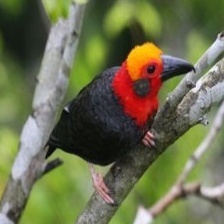
Species: BORNEAN BRISTLEHEAD
Scientific name: PITYRIASIS GYMNOCEPHALA